Henry County Courthouse (Tennessee)

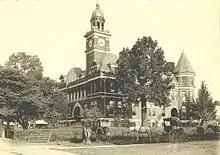

The current building is the fourth to serve in this capacity and the third to occupy the current location. The cornerstone was laid in 1896 and the courthouse was first occupied on October 2 of that year.